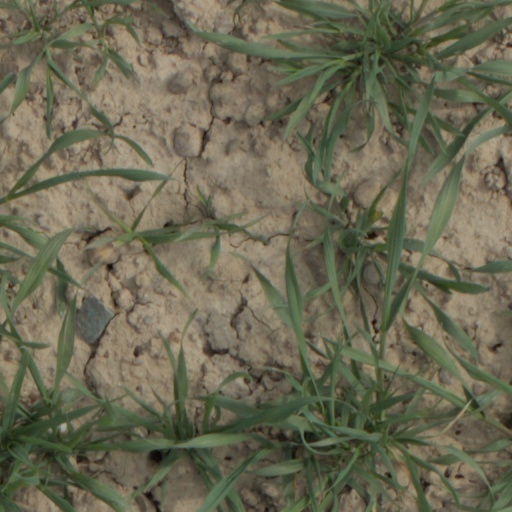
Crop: wheat